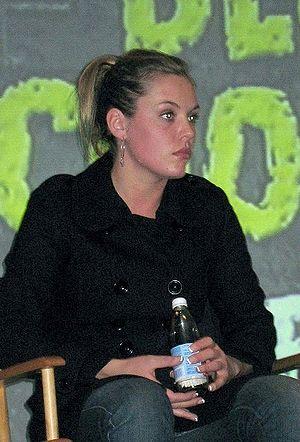
Agnes Bruckner est une actrice américaine, née le 16 août 1985 à Hollywood.